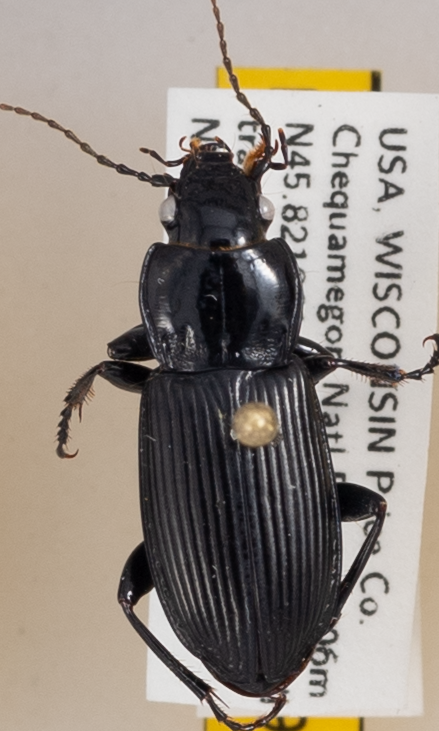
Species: Pterostichus melanarius melanarius
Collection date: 2019-09-03
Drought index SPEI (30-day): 0.694
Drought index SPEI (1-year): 2.09
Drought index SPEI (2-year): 1.28